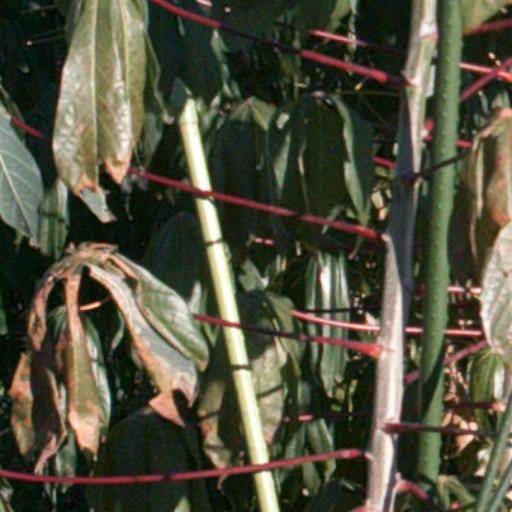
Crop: cassava